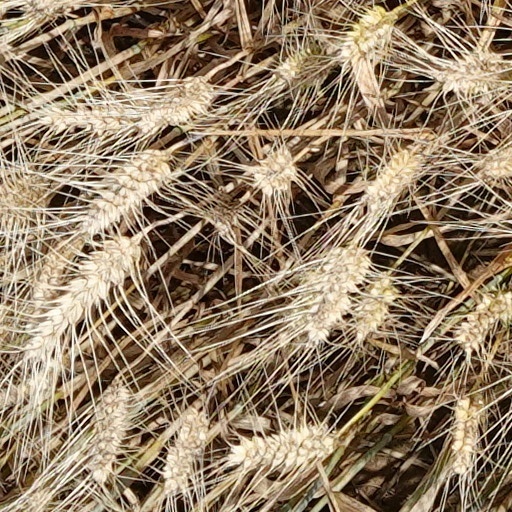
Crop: wheat